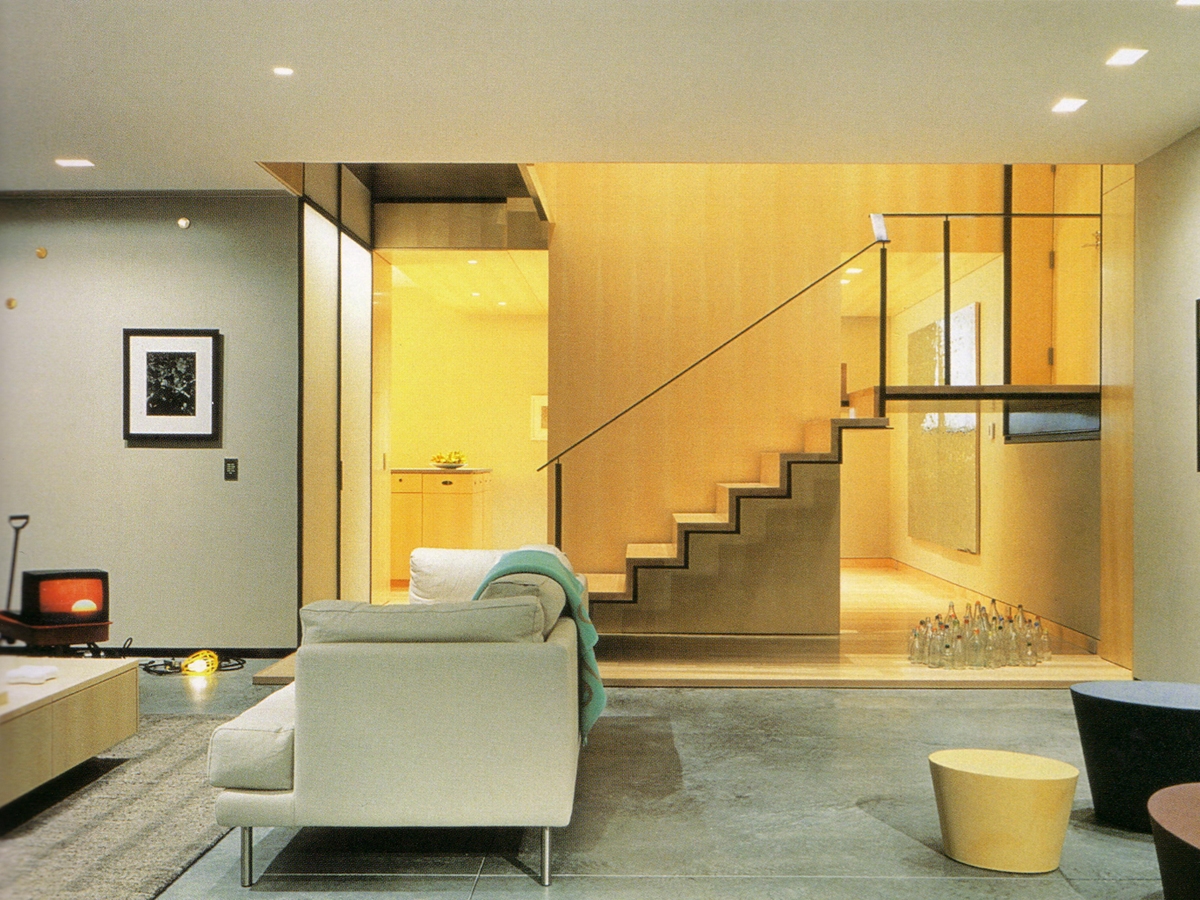
Room type: livingroom